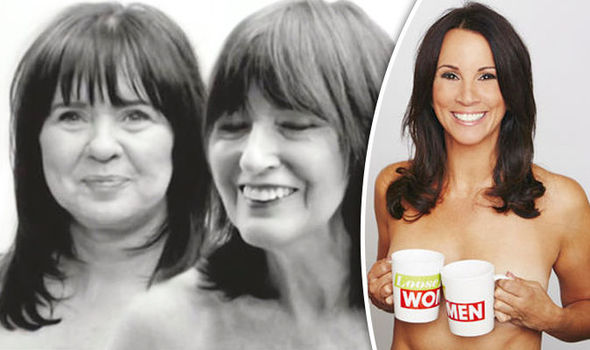
Gender: women